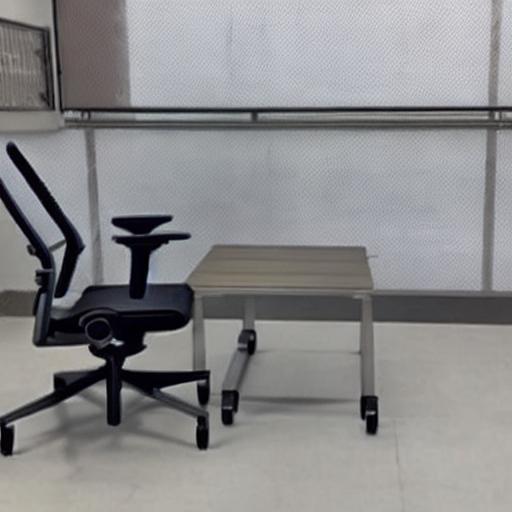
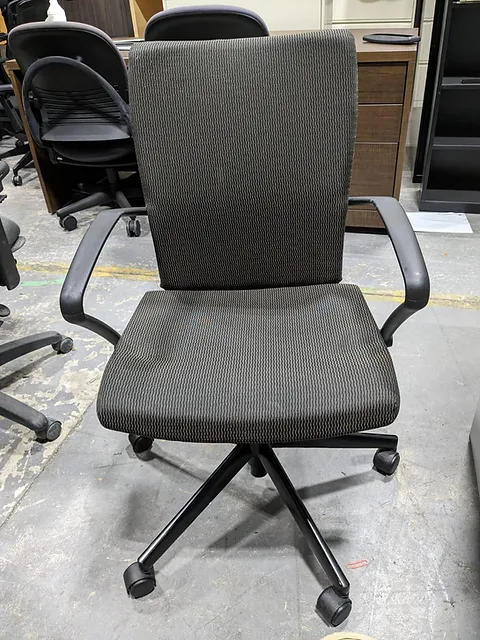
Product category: items_chair
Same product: no